Nizina River

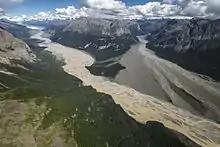
Confluence of the Nizina (left) and Chitistone Rivers with Chitistone Mountain between

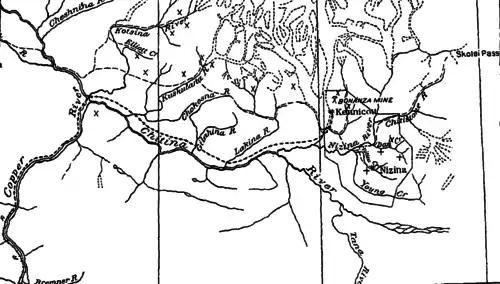
Map of the Nizina River

Nizina River is the largest tributary of the Chitina River in the U.S. state of Alaska. It is located in the Wrangell–St. Elias National Park and Preserve.